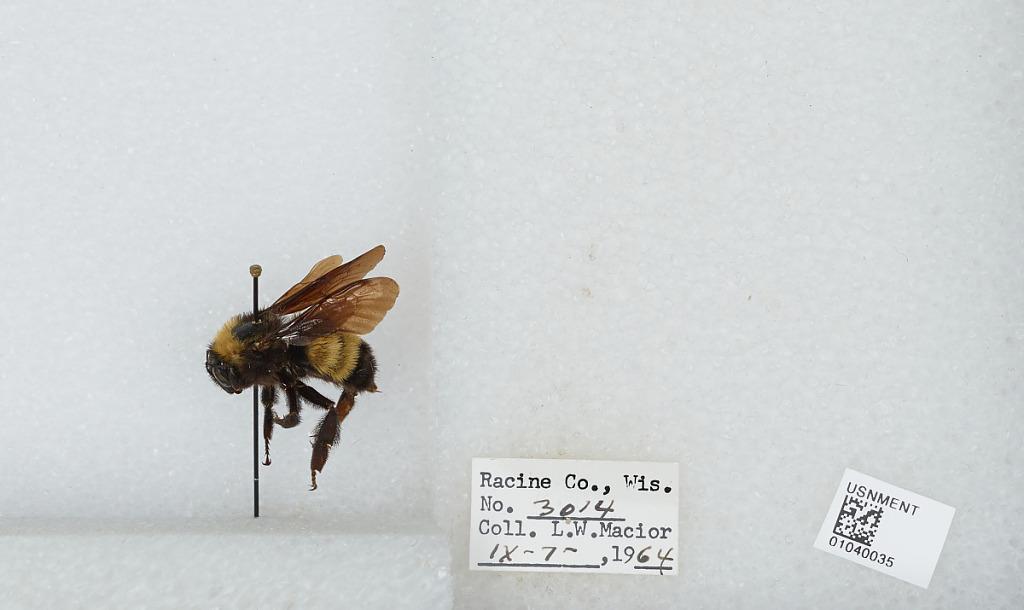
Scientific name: Bombus (Fervidobombus) pensylvanicus pensylvanicus (De Geer)
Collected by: L. Macior
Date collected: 1964-9-7
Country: United States
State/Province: Wisconsin
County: Racine
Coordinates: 42.78, -87.76